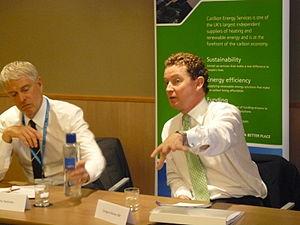
Gregory Leonard George Barker, baron Barker de Battle, PC est un homme politique britannique du Parti conservateur. En mai 2010, il est nommé ministre d'État à l'Énergie et au Changement climatique jusqu'en 2015, date à laquelle il quitte ses fonctions de député de Bexhill et Battle. Il siège maintenant à la Chambre des lords.